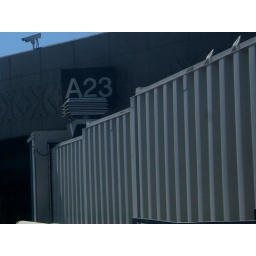
The gate my plane left from to Seattle to start my new job. A good sign in my book.